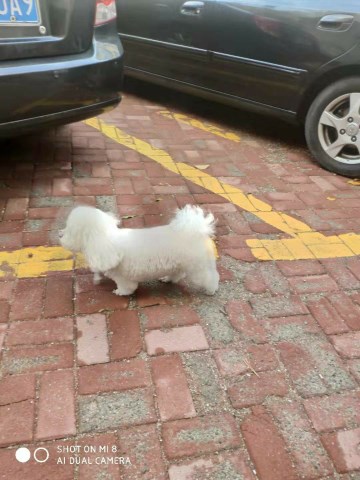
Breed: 3083-n000117-Bichon_Frise